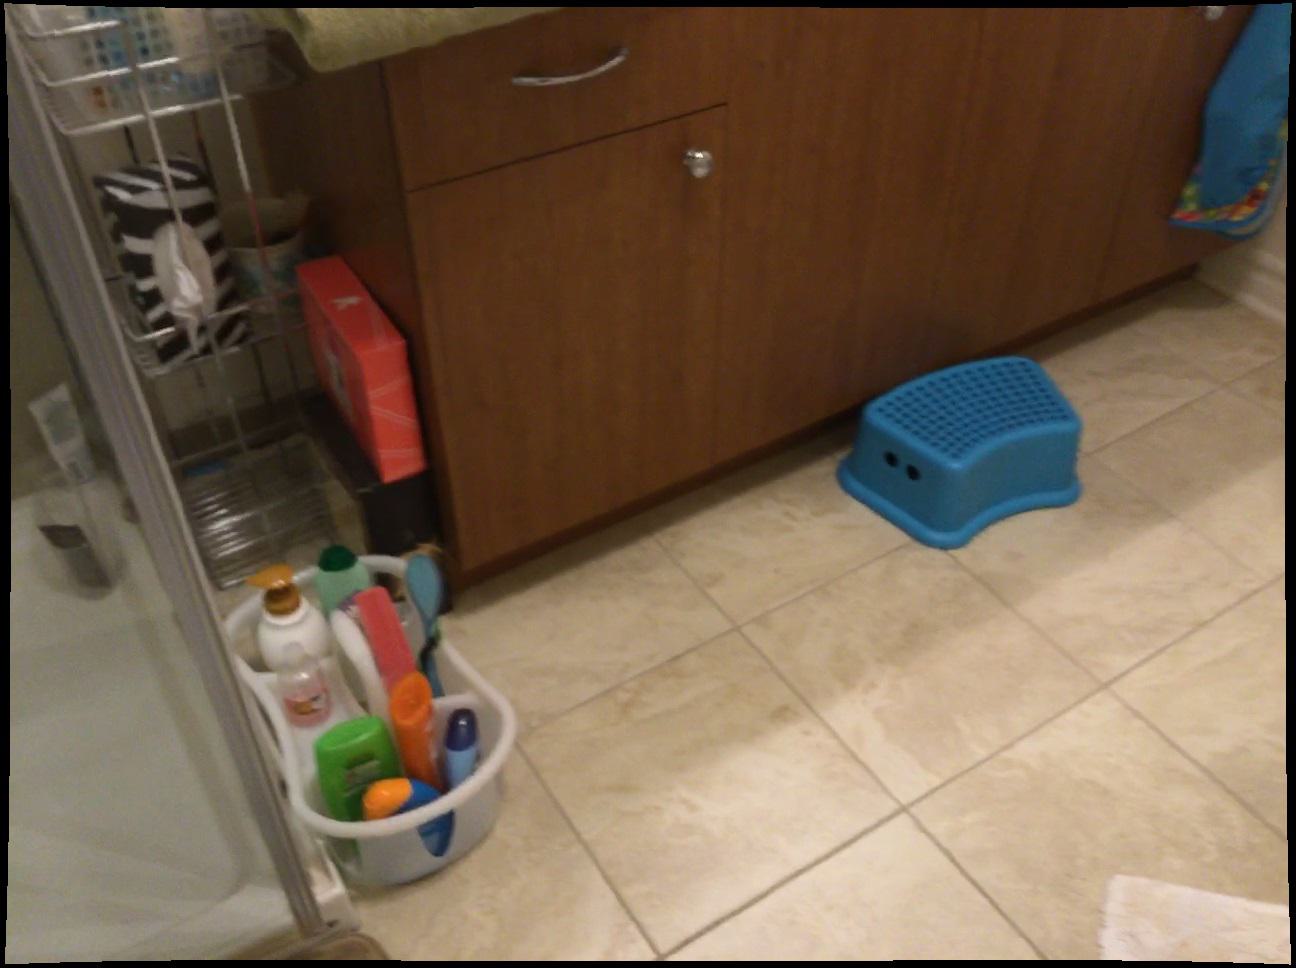
Question: In the image, there is the basket. Pinpoint several points within the vacant space situated right of the basket from the camera's perspective. Your final answer should be formatted as a list of tuples, i.e. [(x1, y1), ...], where each tuple contains the x and y coordinates of a point satisfying the conditions above. The coordinates should be between 0 and 1, indicating the normalized pixel locations of the points.
Answer: [(0.767, 0.947), (0.606, 0.978), (0.662, 0.925), (0.715, 0.875), (0.765, 0.829), (0.503, 0.956), (0.562, 0.904), (0.617, 0.855), (0.668, 0.810), (0.718, 0.767), (0.465, 0.884), (0.522, 0.837), (0.575, 0.792), (0.626, 0.751), (0.674, 0.711), (0.485, 0.776), (0.537, 0.736), (0.586, 0.696), (0.633, 0.660), (0.451, 0.720), (0.502, 0.683), (0.551, 0.647), (0.596, 0.613)]